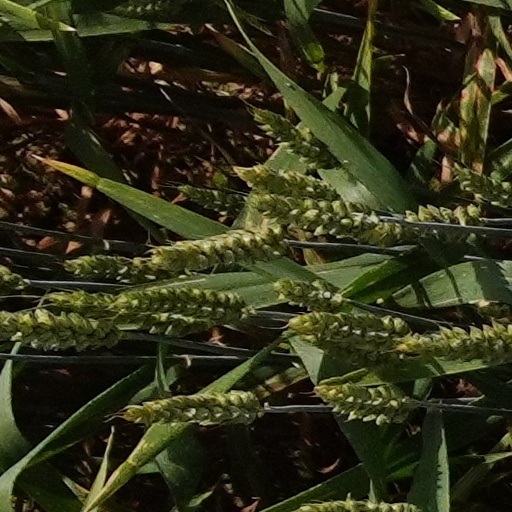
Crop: wheat